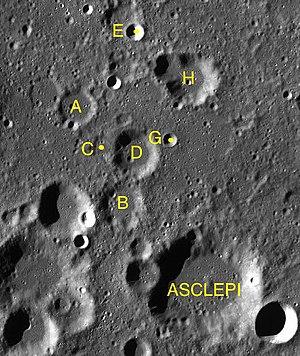
Asclepi est un cratère d'impact sur la face visible de la Lune. Le nom fut officiellement adopté par l'Union astronomique internationale en 1935, en référence à Giuseppe Asclepi.